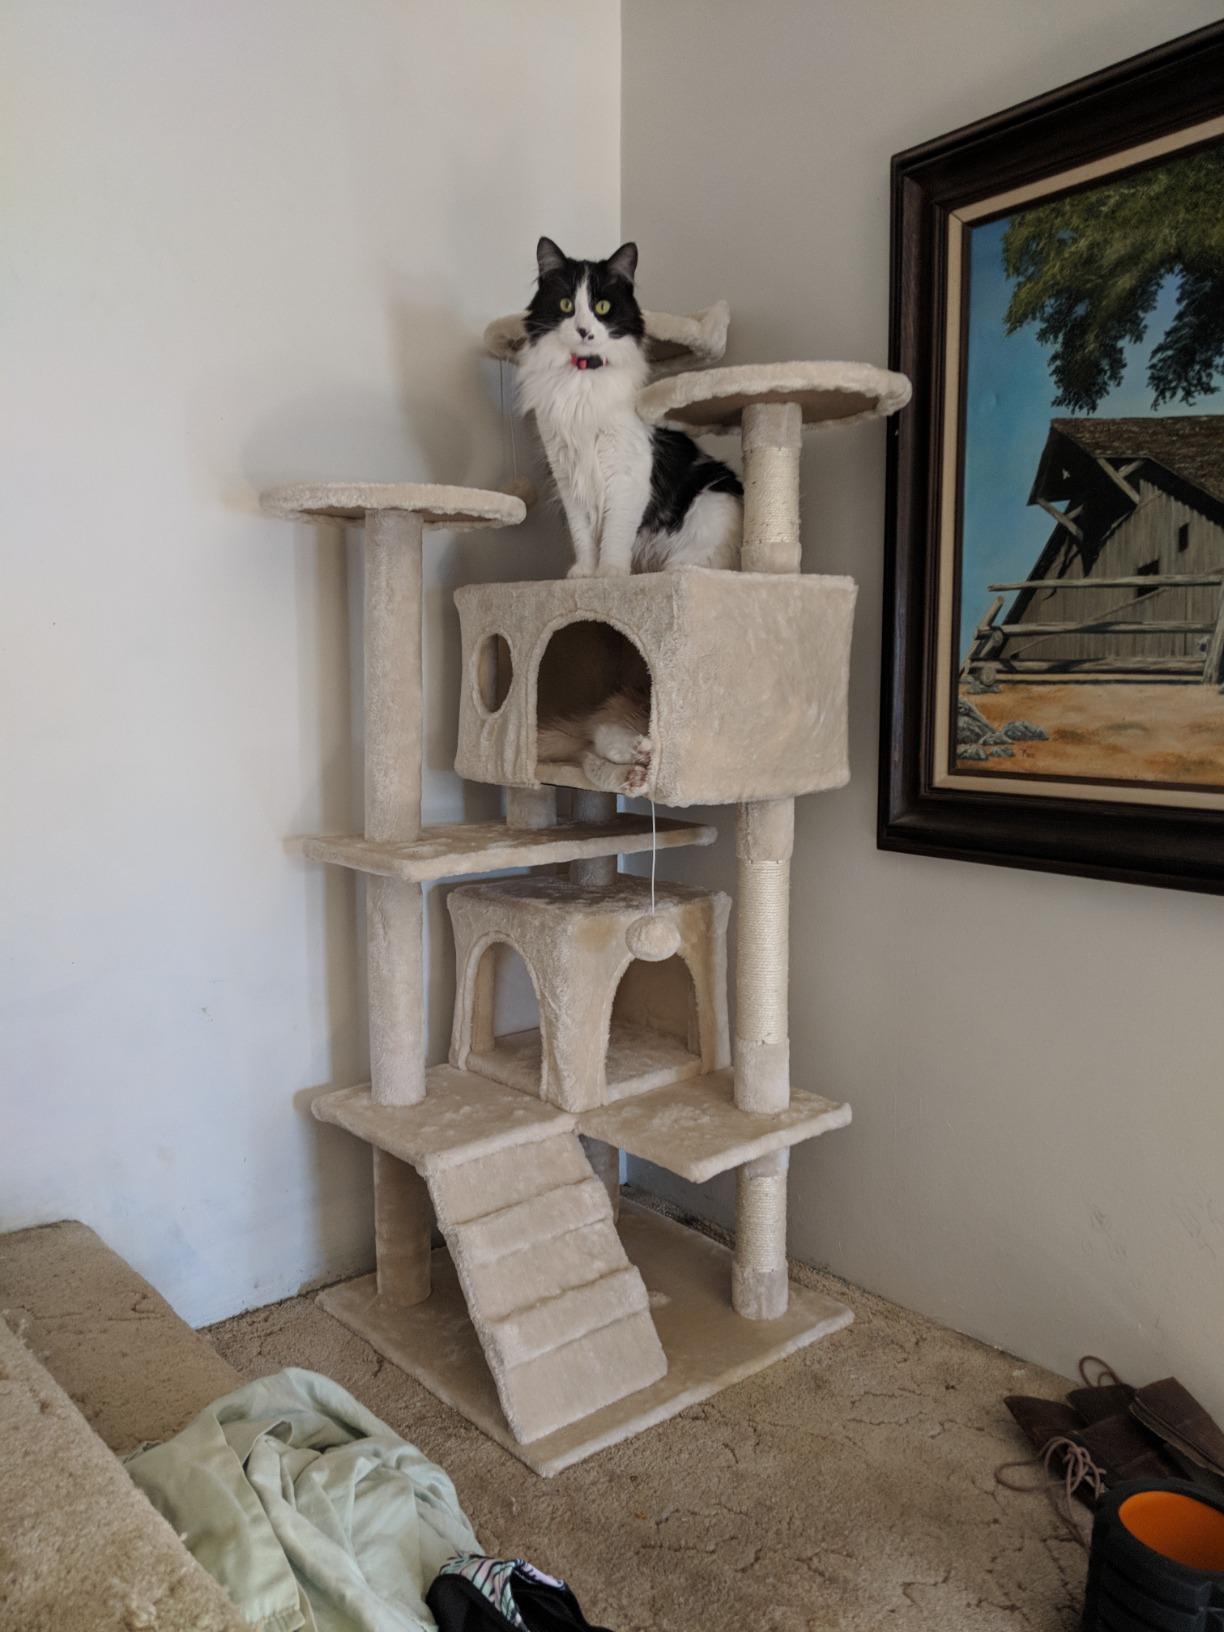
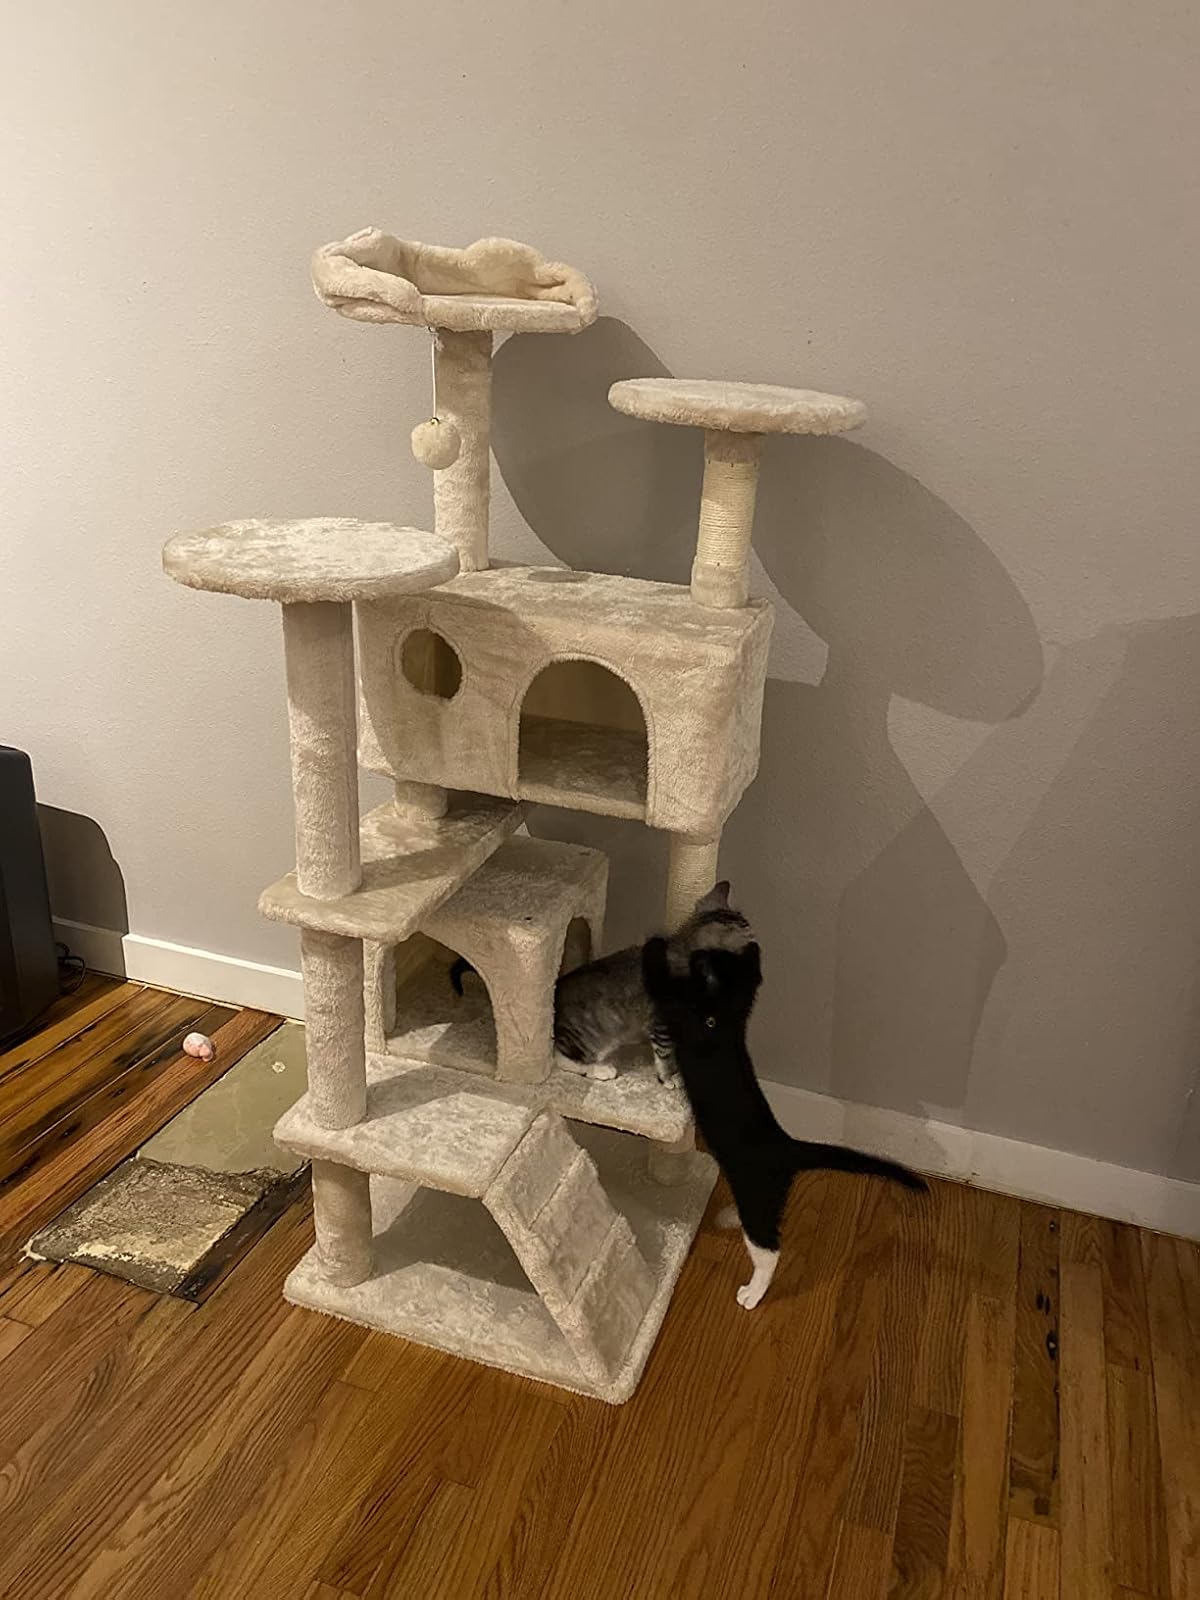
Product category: items_cat tree
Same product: yes